Chicago Spire

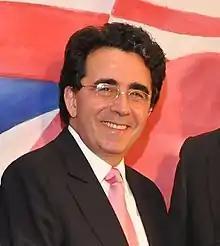
Architect Santiago Calatrava

Christopher T. Carley of the Fordham Company proposed the Fordham Spire in July 2005. In the proposal the Spire was to be a 116-story structure with hotel and condominiums topped by a tall broadcast antenna mast. The initial design of the building was passed unanimously by the Chicago Plan Commission on March 16, 2006, and by the Chicago Zoning Committee on March 23, 2006. On March 29, 2006, the Chicago City Council also approved the building's design. As part of the approval process, the council passed a measure that raised the height limit on structures at the site to accommodate the design height. The Fordham Spire would have become the second tallest building in the entire world, surpassed only by the Burj Khalifa, and would have become the tallest freestanding structure as well as the tallest building in the Western Hemisphere, surpassing the CN Tower in Toronto.